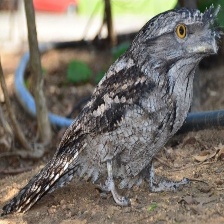
Species: TAWNY FROGMOUTH
Scientific name: PODARGUS STRIGOIDES